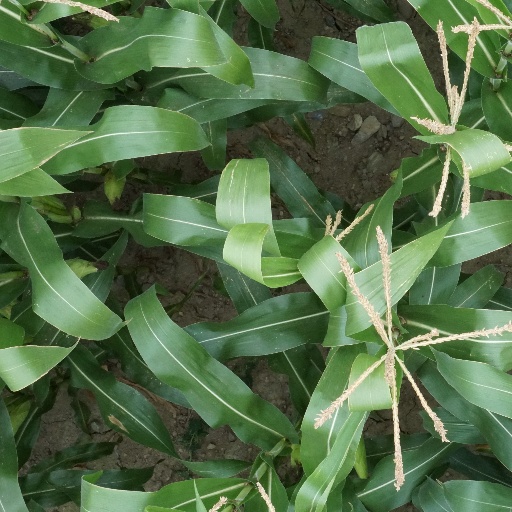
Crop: maize; corn